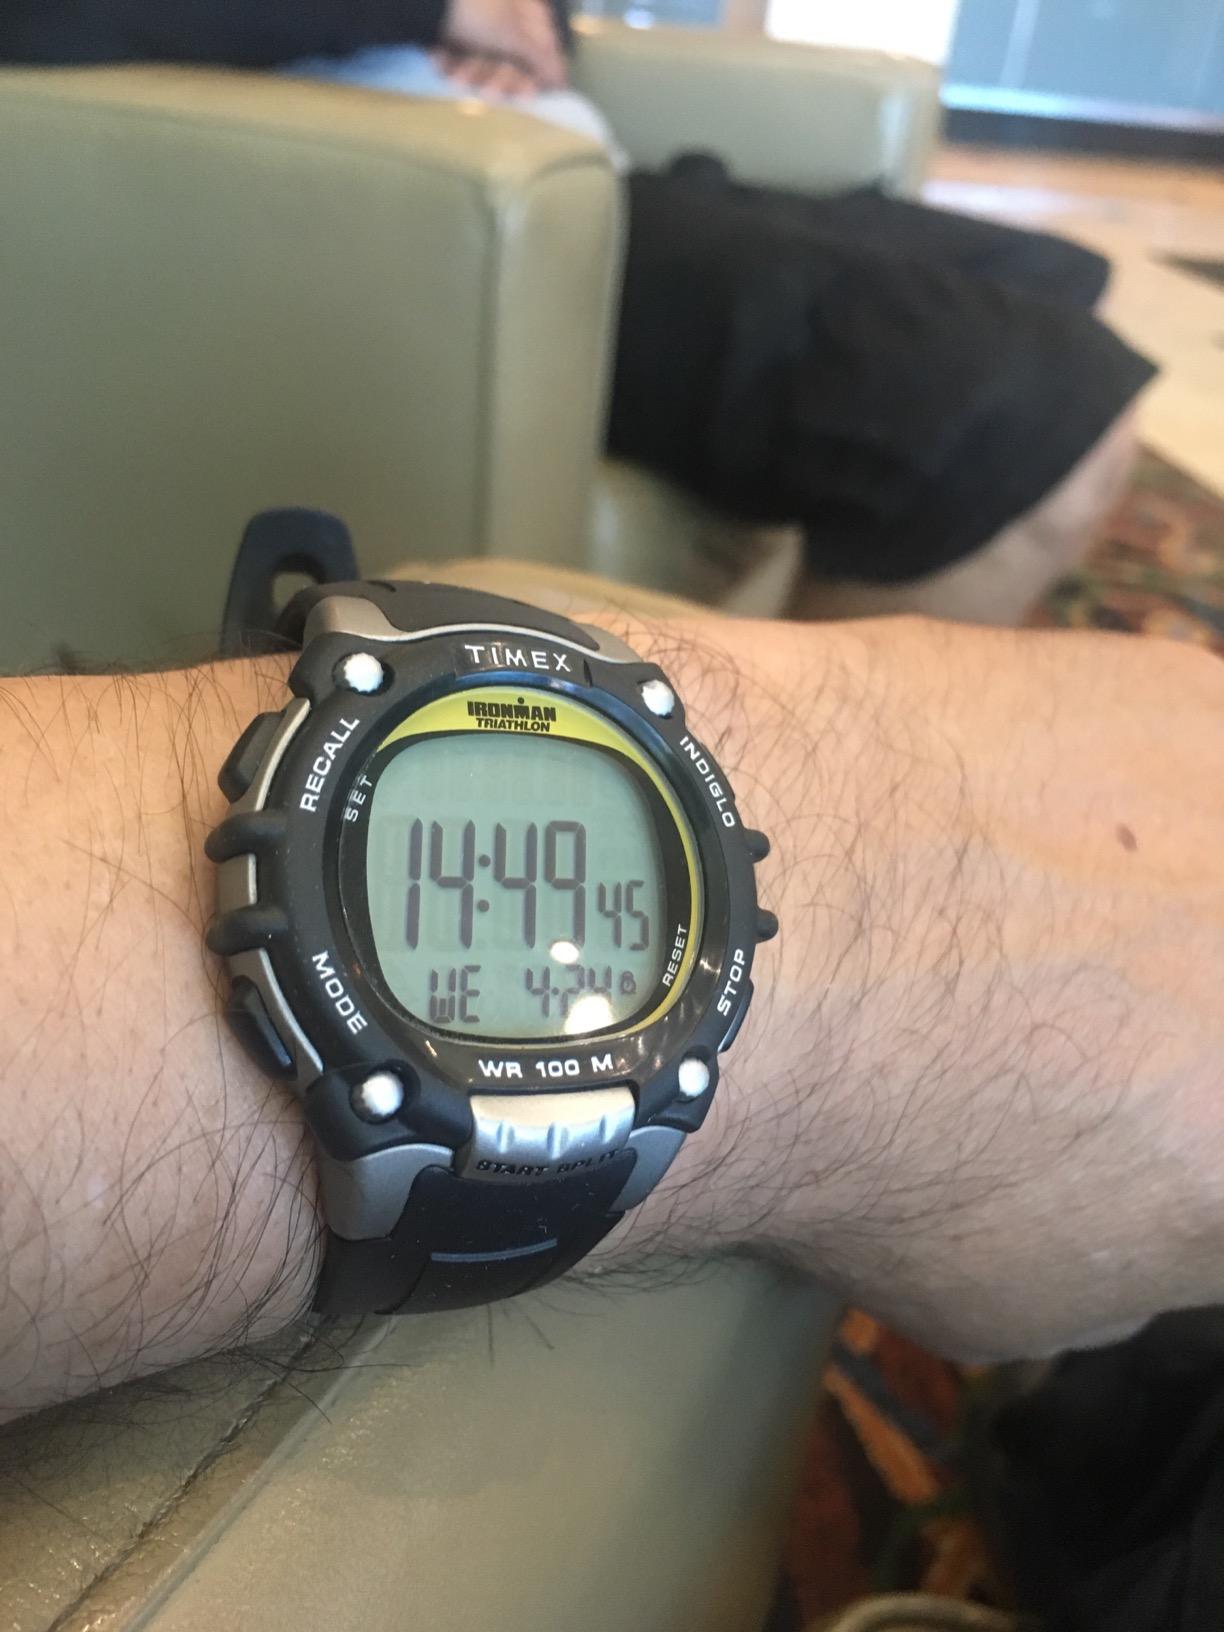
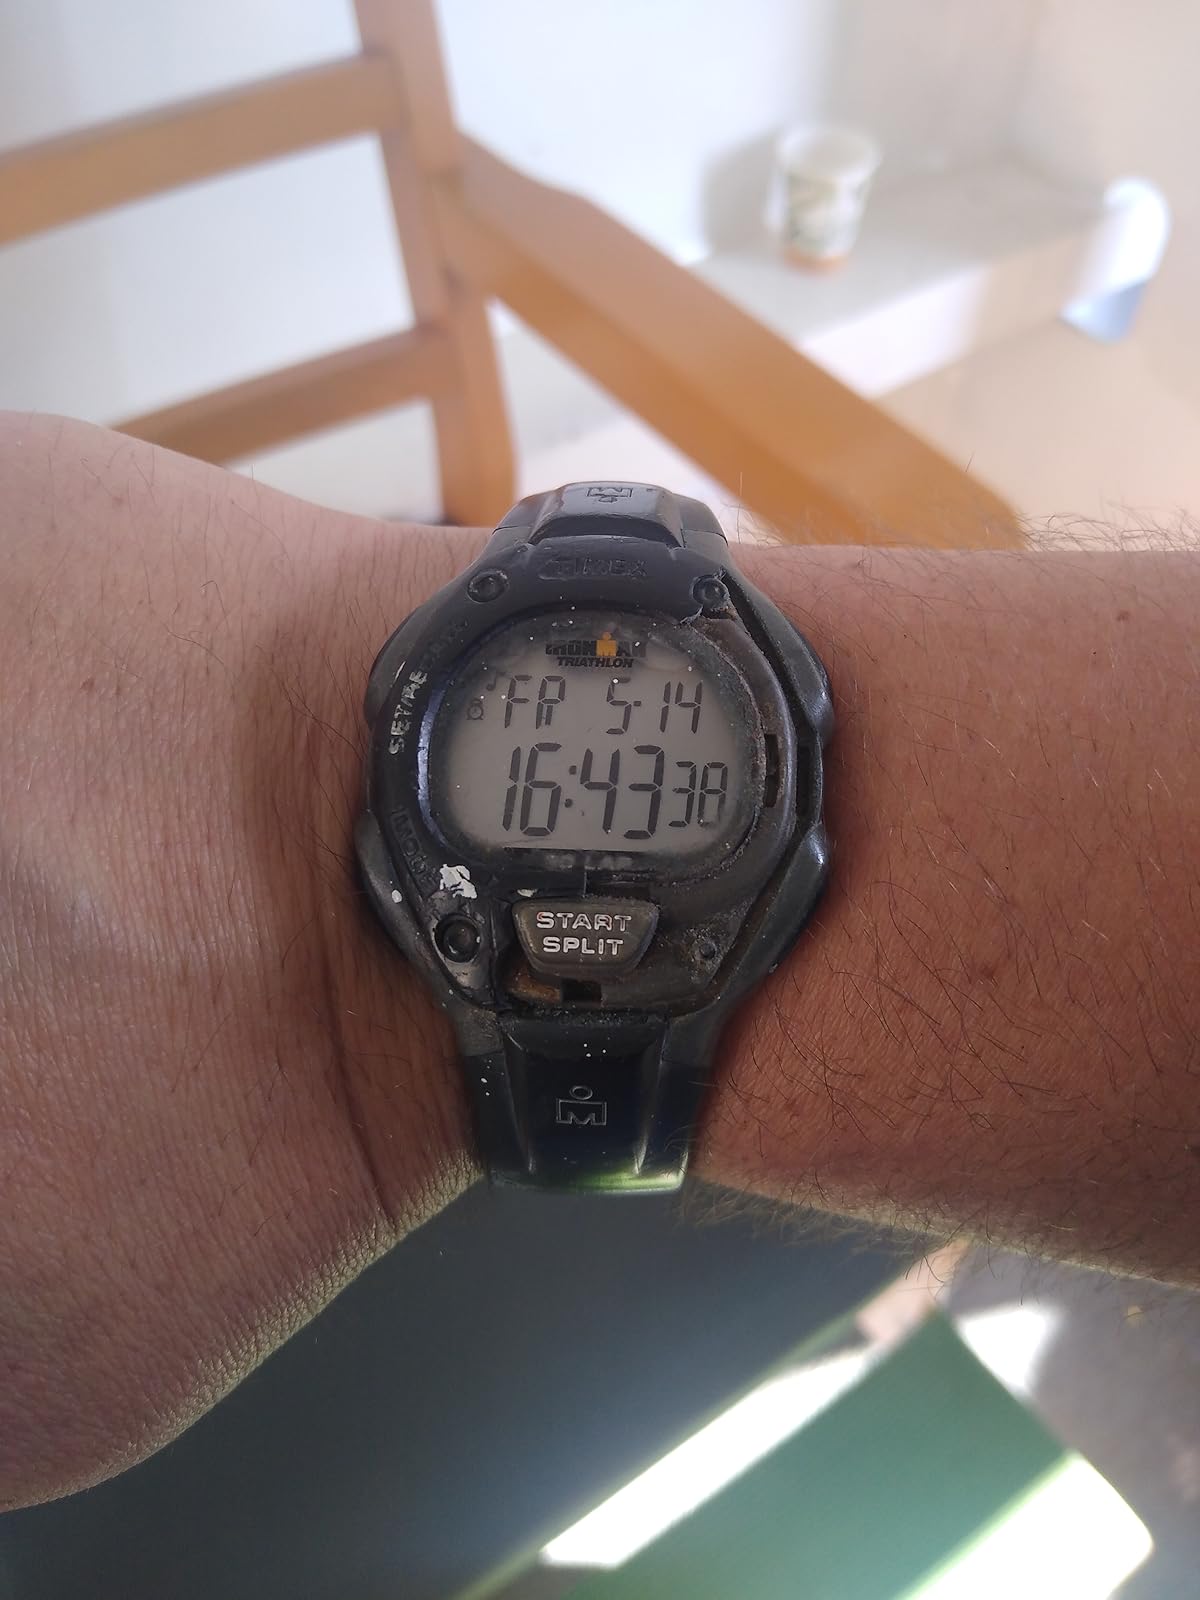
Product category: accessories_watch
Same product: no